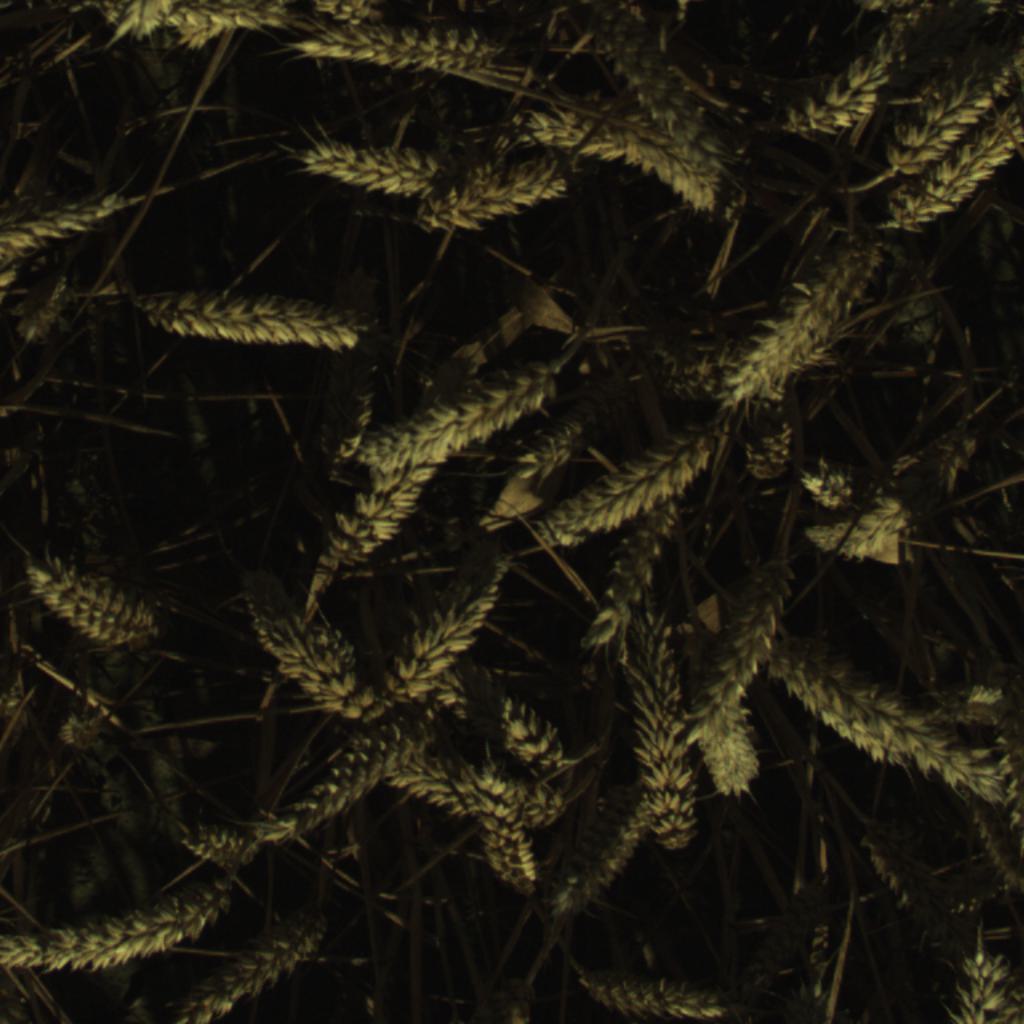
Country: Belgium
Location: Gembloux
Wheat development stage: Ripening